Bhangra Paa Le

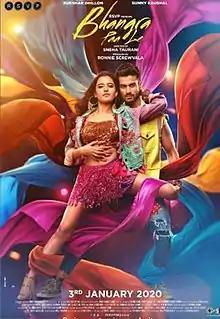
Theatrical release poster

Bhangra Paa Le is a 2020 Indian Hindi-language comedy-drama film, directed by Sneha Taurani and produced by Ronnie Screwvala. It stars Sunny Kaushal and Rukshar Dhillon. Initially planned to release on 13 September 2019 and then 1 November 2019, it was theatrically released in India on 3 January 2020.